Lift fan

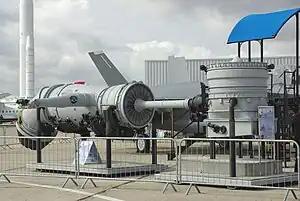
Rolls-Royce LiftSystem, a shaft-driven lift fan, along with its engine, the Pratt & Whitney F135

Lift fan is an aircraft configuration in which lifting fans are located in large holes in an otherwise conventional fixed wing or fuselage. It is used for V/STOL operation.